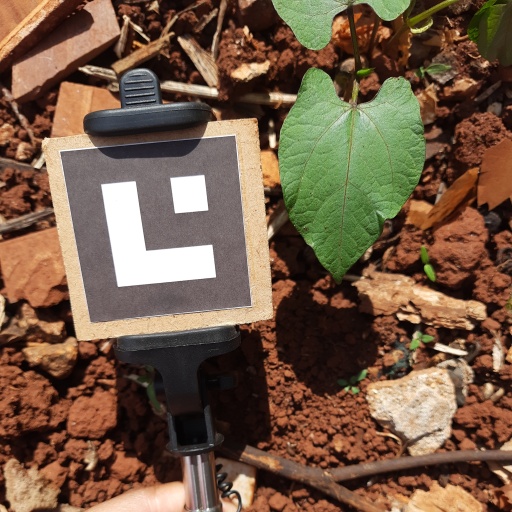
Observations: wavy surface, no eating holes, under sunlight